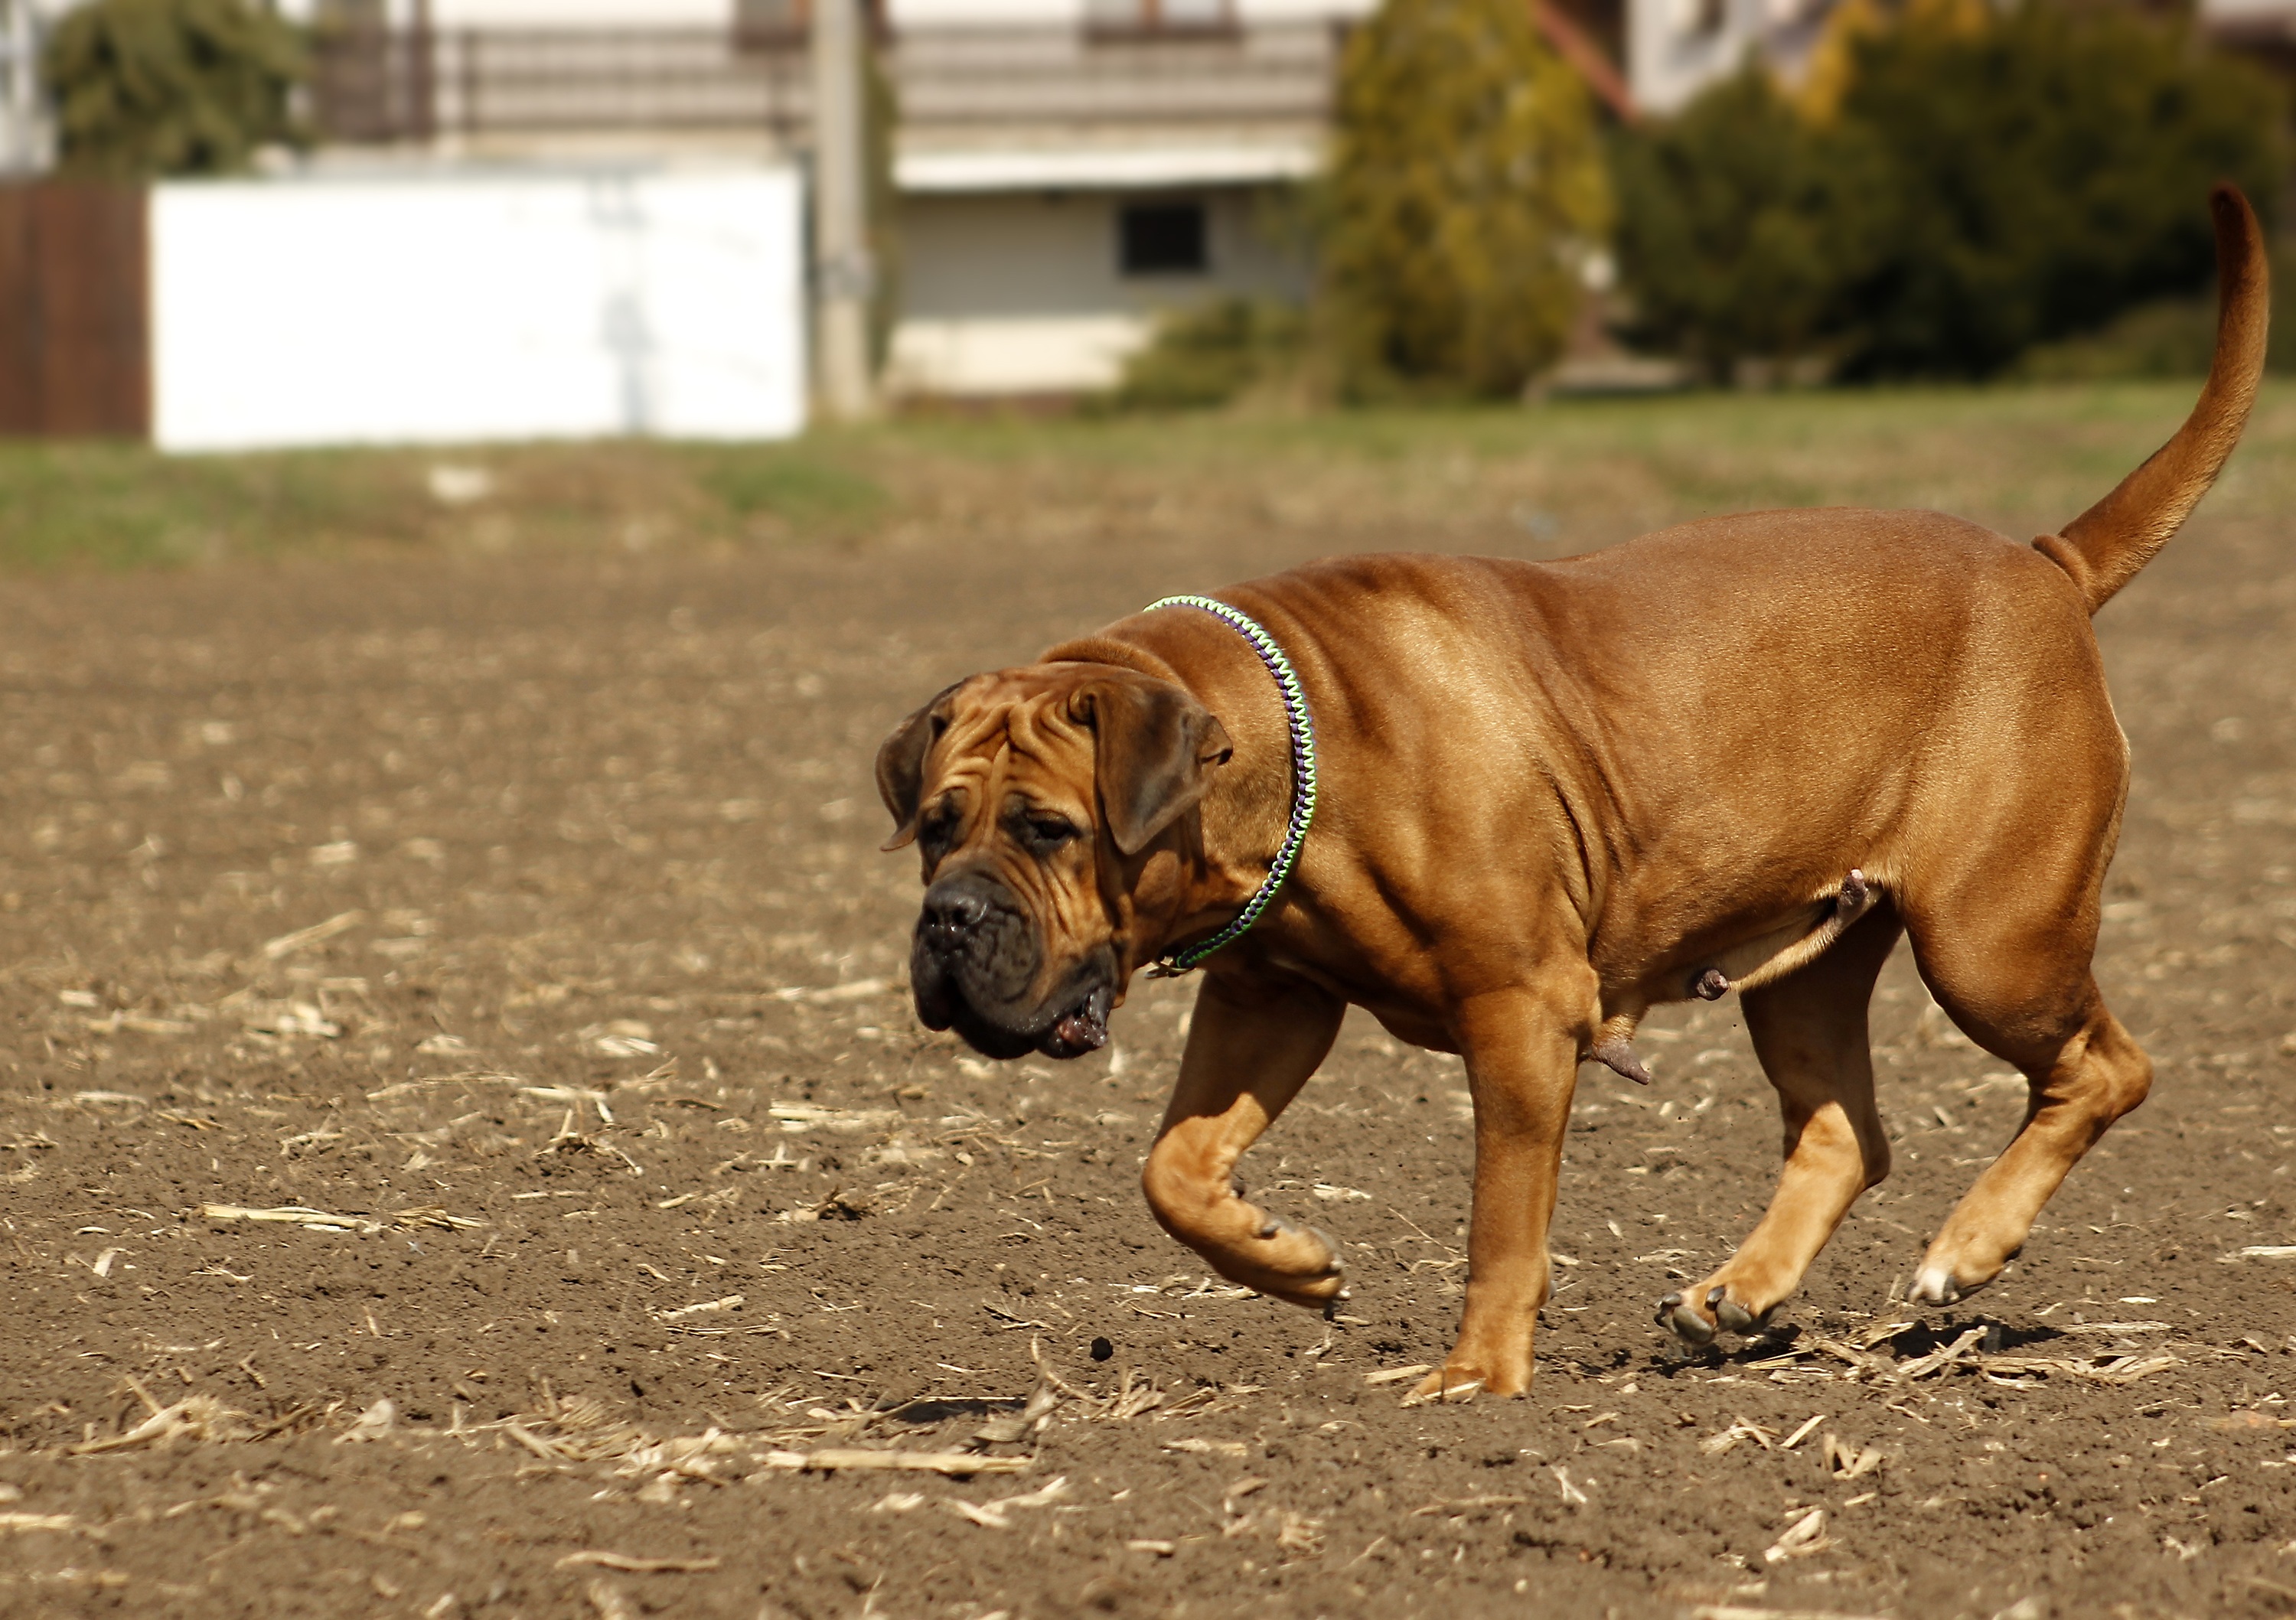
white, home, puppy, dog, animal, cute, pet, portrait, mammal, bulldog, thoroughbred, face, head, vertebrate, big, massive, protect, cub, african, rare, dog breed, breed, the safety of the, mastiffs, family tree, bullmastiff, boerboel, dogue de bordeaux, to the south, dog like mammal, carnivoran, dog crossbreeds, tosa, broholmer